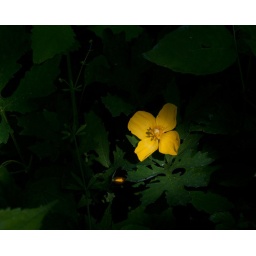
yellow flower in shade 6196